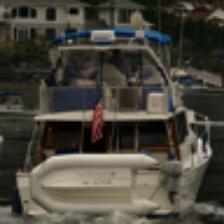
Label: NonHuman